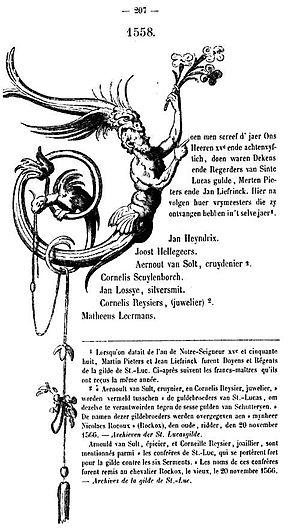
Les Liggeren sont le nom des registres ou archives de la guilde de Saint-Luc d'Anvers.